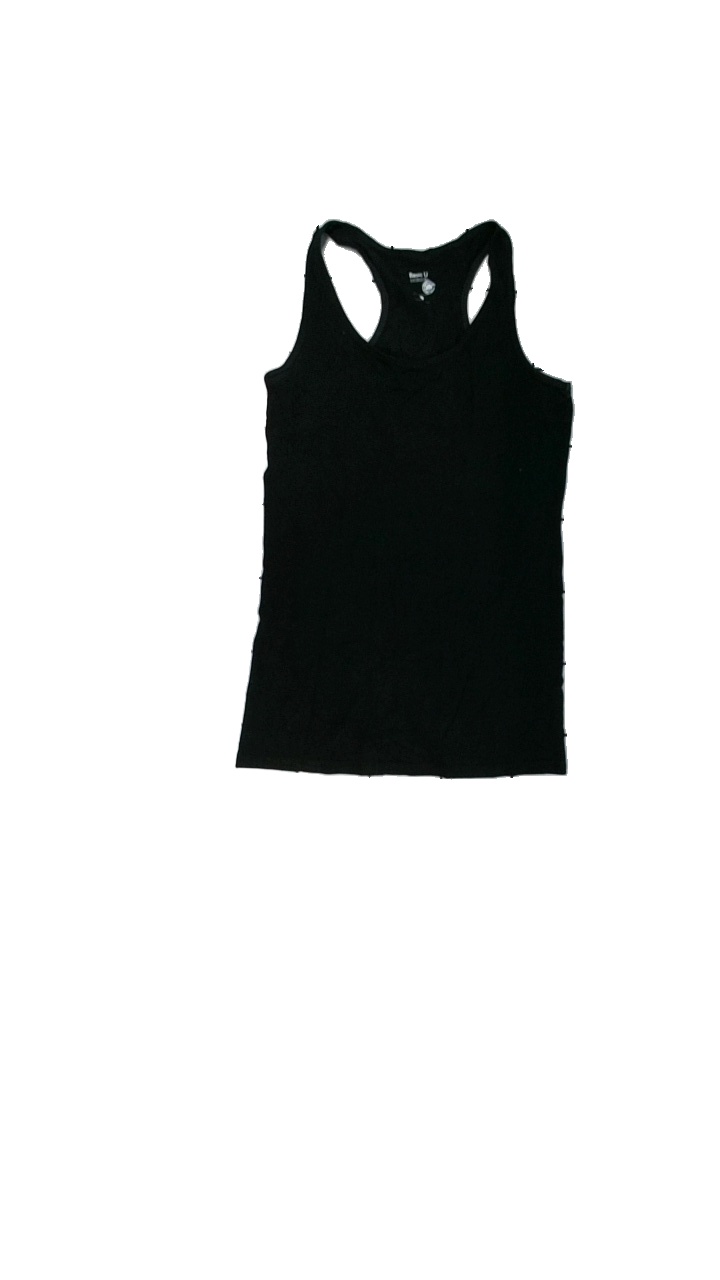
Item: Tank Top (Ladies)
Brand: Basic U
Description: svart linne
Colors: Black
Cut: C-collar
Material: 54% viskos 46% bomull
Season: All
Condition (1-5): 3
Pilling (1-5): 5
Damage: svett fläckar
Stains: Minor
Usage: Export
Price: <50